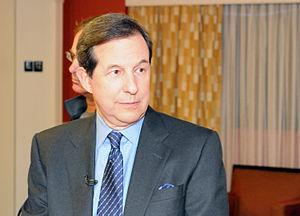
Christopher Wallace, dit Chris Wallace, né le 12 octobre 1947 à Chicago, est un journaliste américain.